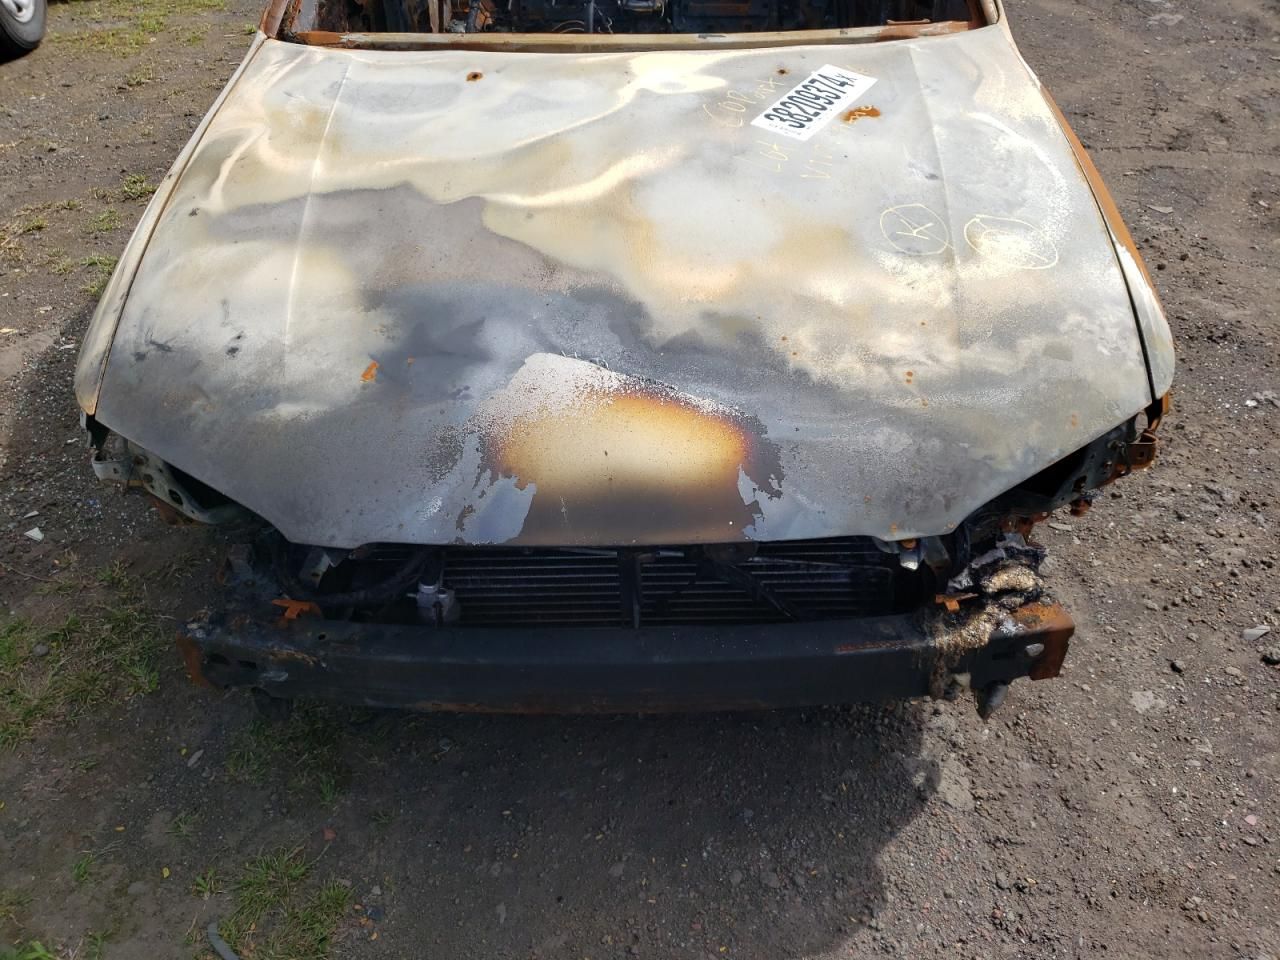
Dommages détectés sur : pare-choc avant, feu avant droit, feu avant gauche, capot, pare-brise avant, aile avant droite, aile avant gauche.
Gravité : majeur